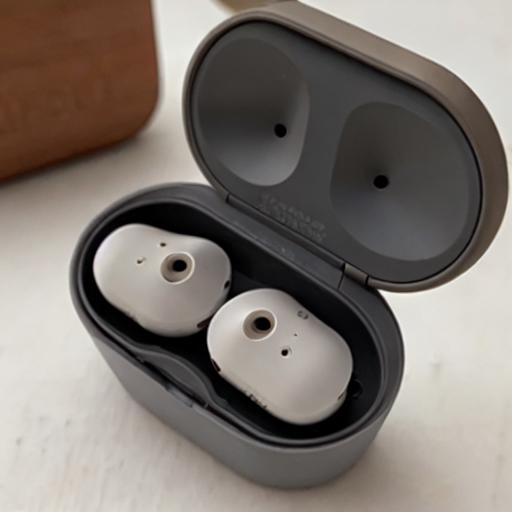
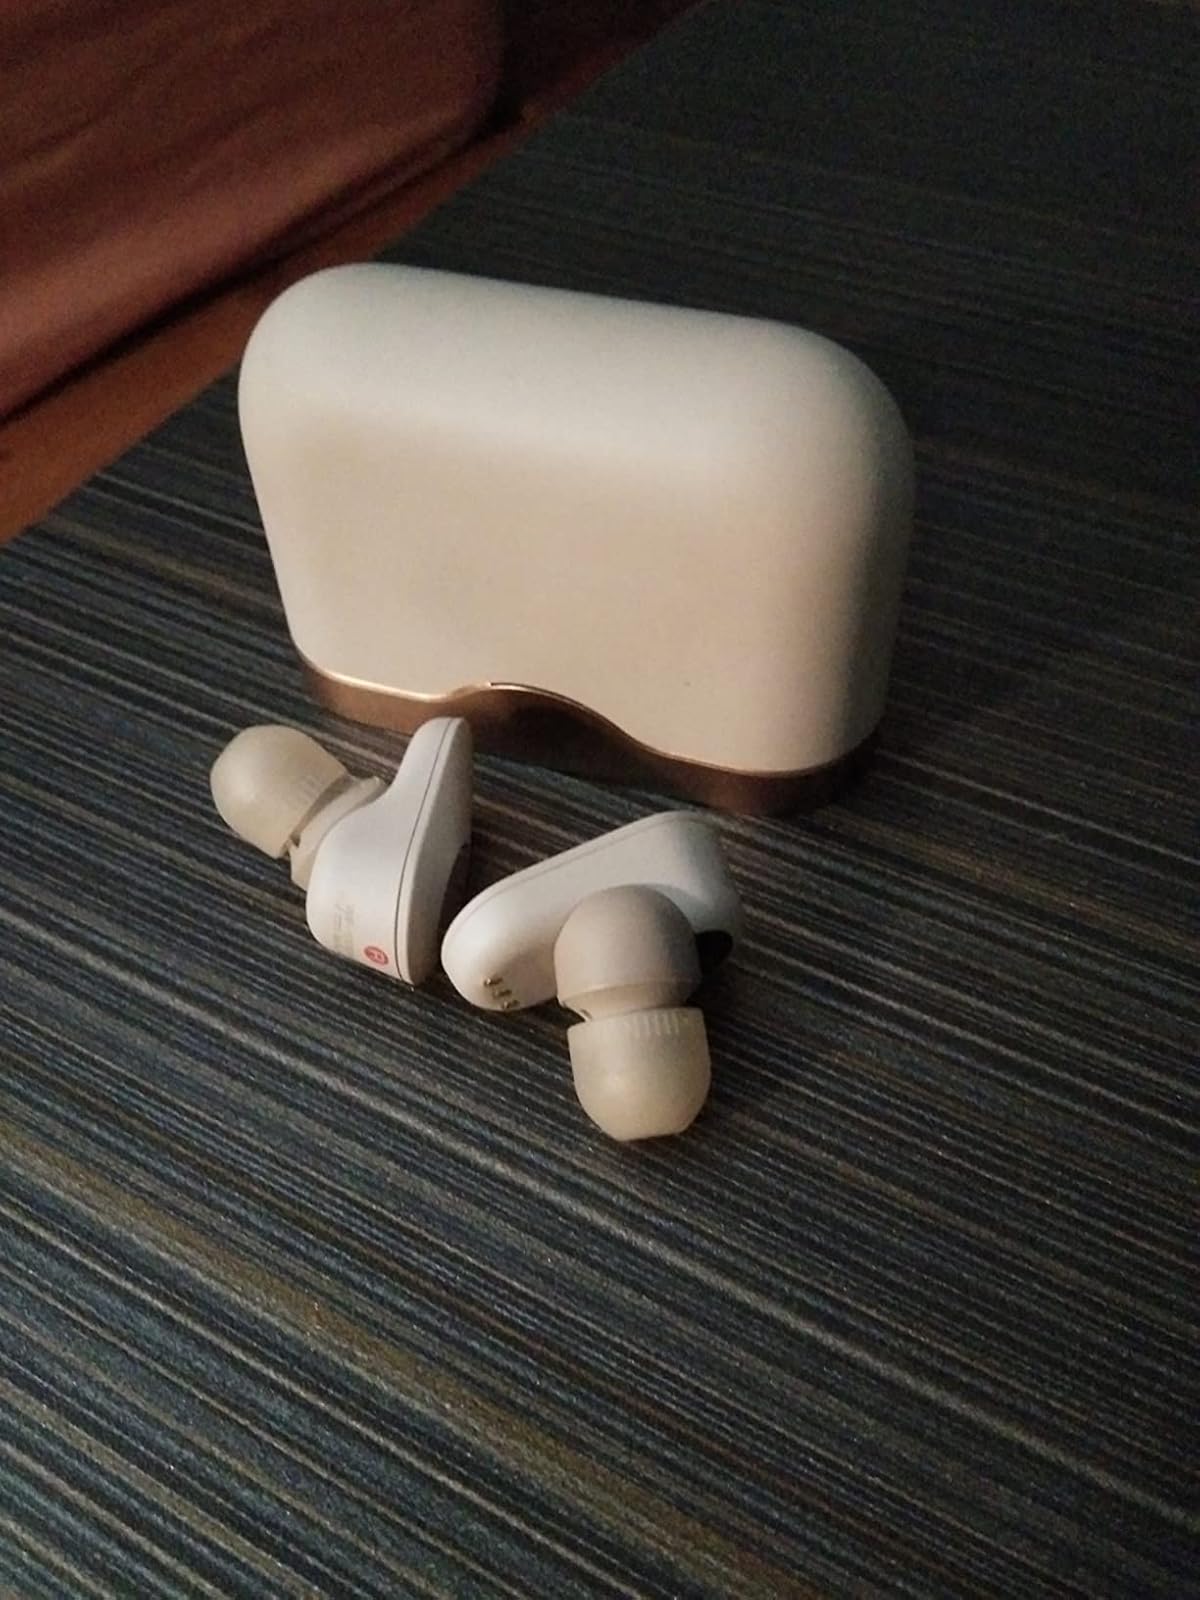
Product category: earbuds
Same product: no